1996 Ibero-American Championships in Athletics

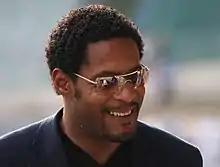
High jump world record holder Javier Sotomayor won one of twenty golds for Cuba.

Out of the 23 members of the Asociación Iberoamericana de Atletismo at that point in time, 19 nations sent delegations to the championships. The most notable absences were Spain and Uruguay. Despite the fact that the competition was held in the Americas, Nicaragua and Honduras did not send teams.